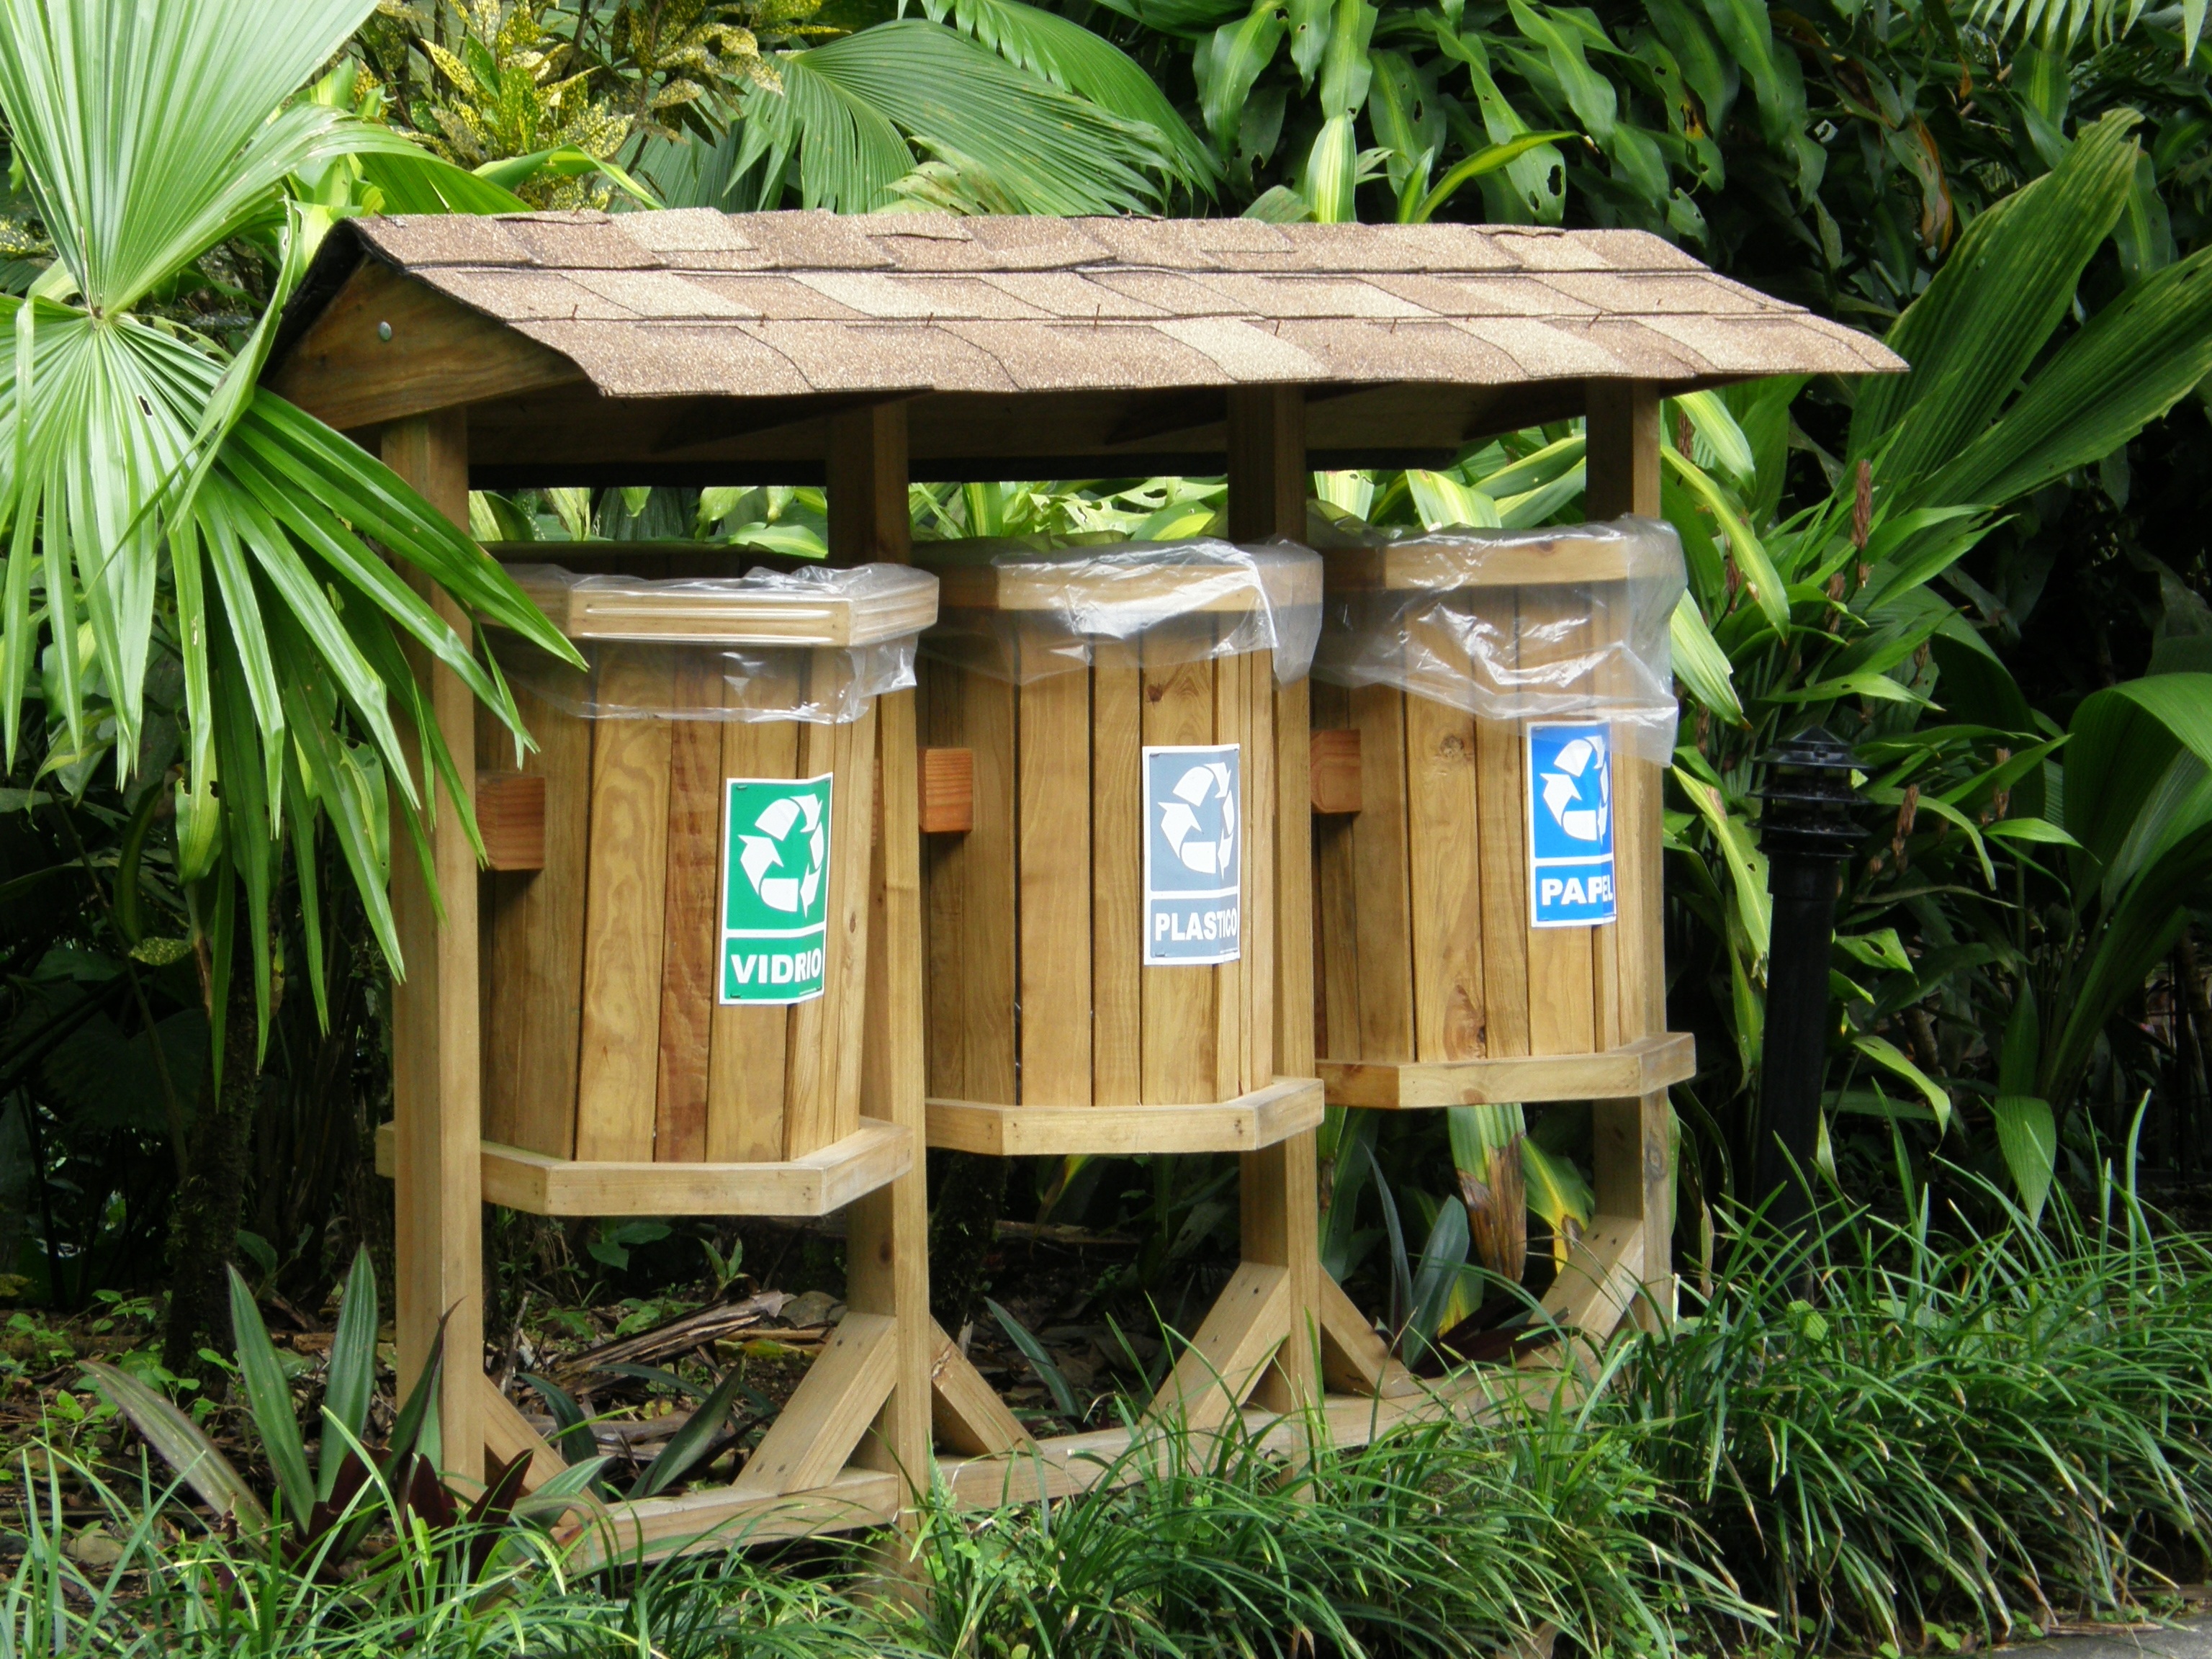
wood, lawn, plastic, shed, hut, jungle, agriculture, garden, paper, trash, yard, recycle, recycle bin, recyclable, man made object, outdoor structure